George Barbier (actor)

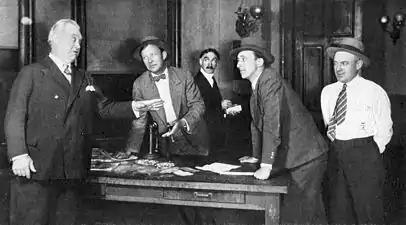
George Barbier, Willard Robertson, Claude Cooper, Allen Jenkins and William Foran in the original Broadway production of "The Front Page" (1928)

Barbier began his career in light opera and spent several years in repertory and stock companies. He eventually played on Broadway, where he appeared in seven productions between 1922 and 1930, among them "The Hunchback of Notre Dame", The Front Page and "The Man Who Came Back".